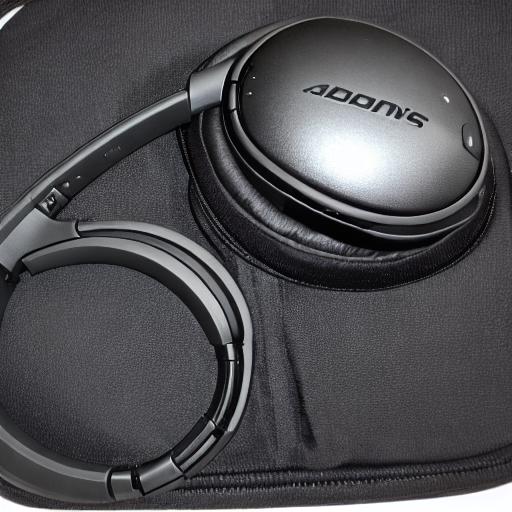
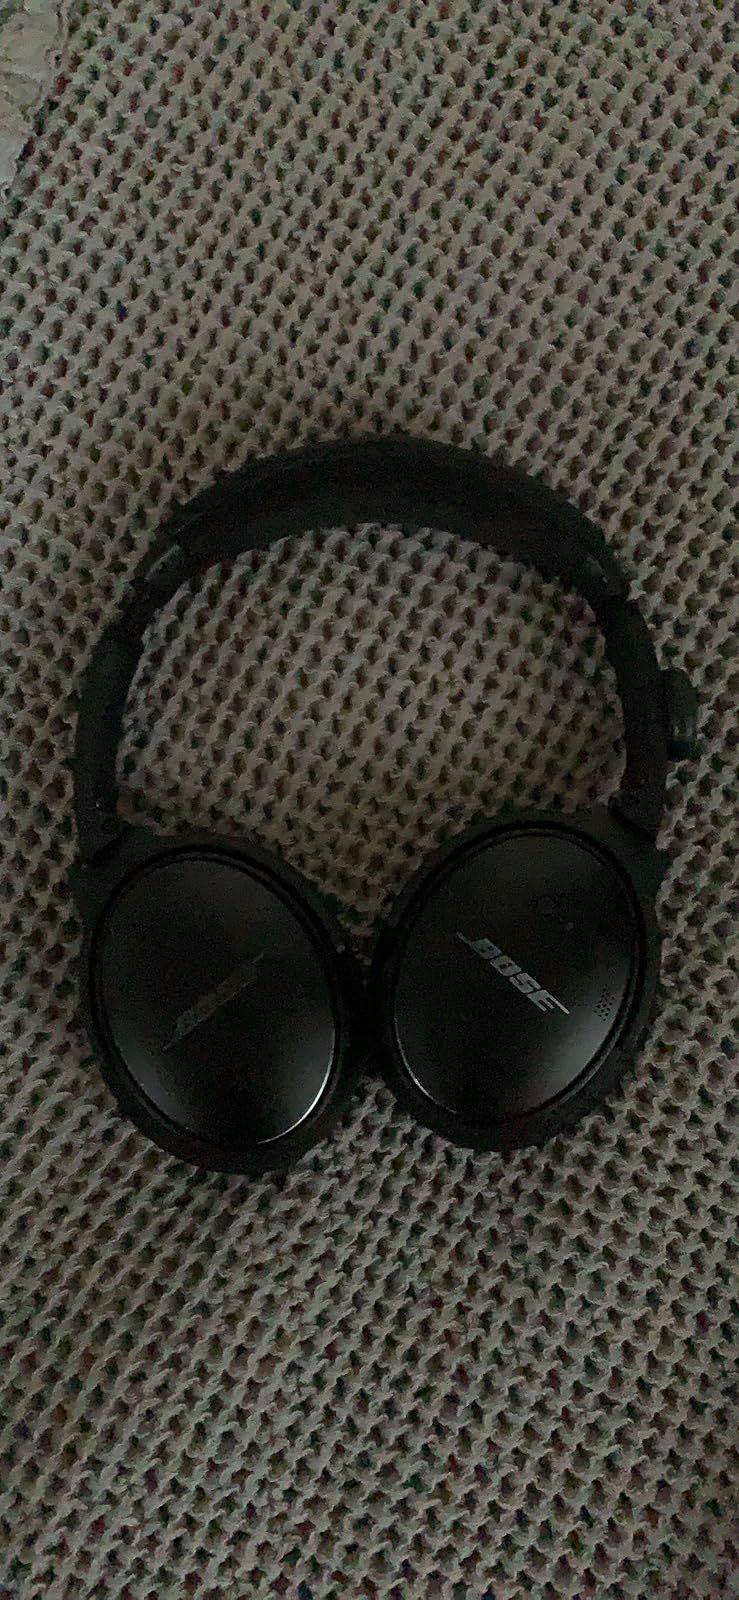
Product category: headphones
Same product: no